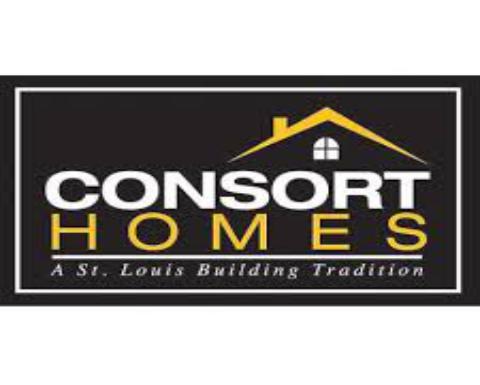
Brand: Consort
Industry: Electronic